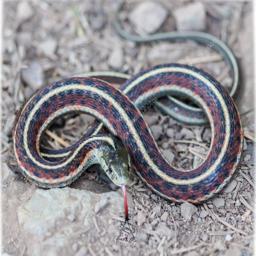
Animal: snakes